Albert Chevalier

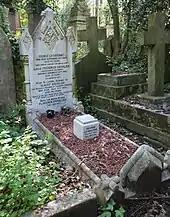
Grave of George Leybourne, Albert Chevalier, and other family members in Abney Park Cemetery

Chevalier continued to compose songs and perform in straight plays. His final appearance was at the Lyceum Theatre in 1920 in "My Old Dutch", which Chevalier co-wrote with Arthur Shirley. The play was based on Chevalier's own song of the same name and had some success despite, according to the biographer Simon Featherstone, its by then "dated sentimentality". The play ran for over a year and Chevalier completed his last performance in November 1922.